Brutal death metal

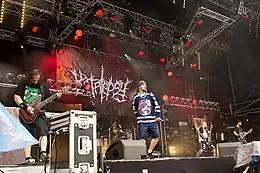
Russia's Katalepsy were a prominent slam death metal band in their early years

Brutal death metal is characterised by its use of death growls deeper than convention death metal vocals (usually referred to as "gutturals" to distinguish from regular growls), tempos that are either groove driven or incredibly high tempo, downtuned guitars and pinch harmonics. The style blends death metal with grindcore. "Metal Hammer" editor Dom Lawson also cited the influence of New York hardcore as a key part of the sound. Academic Michelle Phillipov defined it as "privileg[ing] heaviness, speed, and rhythmic complexity over conventional signifiers of melody and tunefulness."